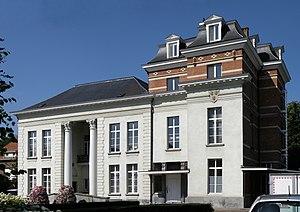
Antwerpen, district Hoboken (België). Kasteel Broydenborg, voorgevel (=oostgevel, aan de Broydenborglaan).